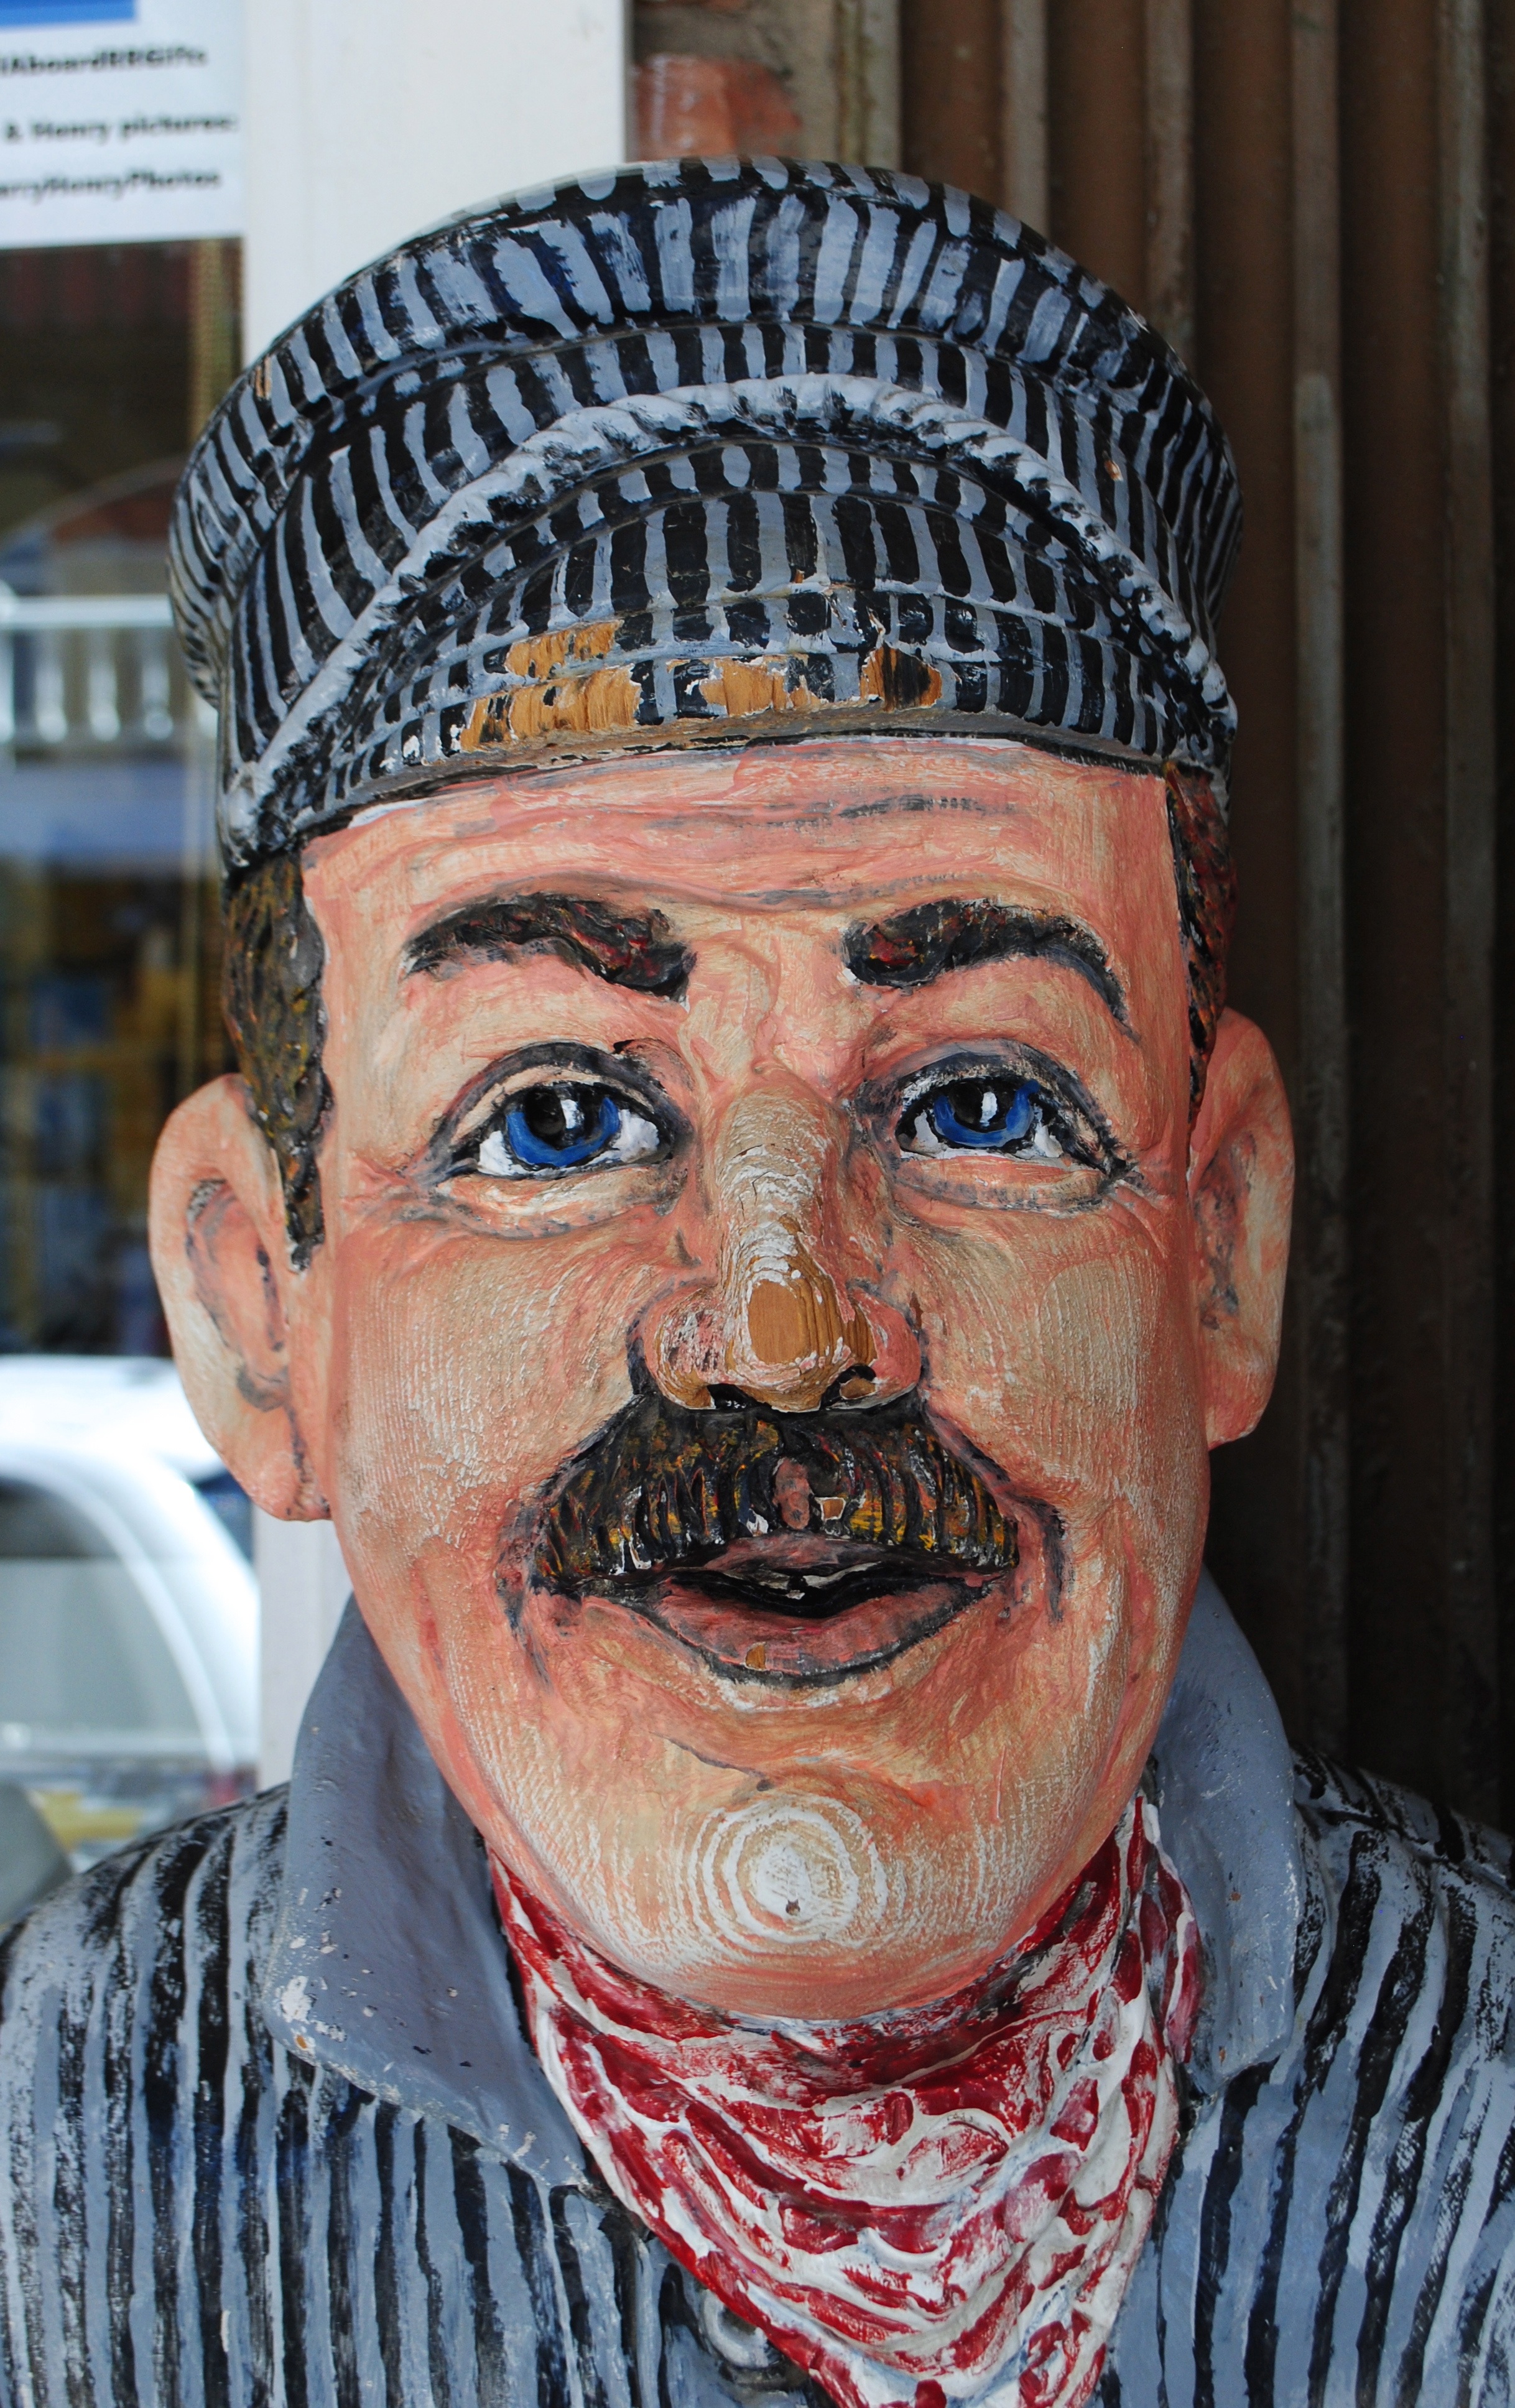
man, person, people, hair, male, transportation, portrait, beard, face, sculpture, art, temple, head, western, carving, conductor, wood faces, virginia city, train engineer, facial hair